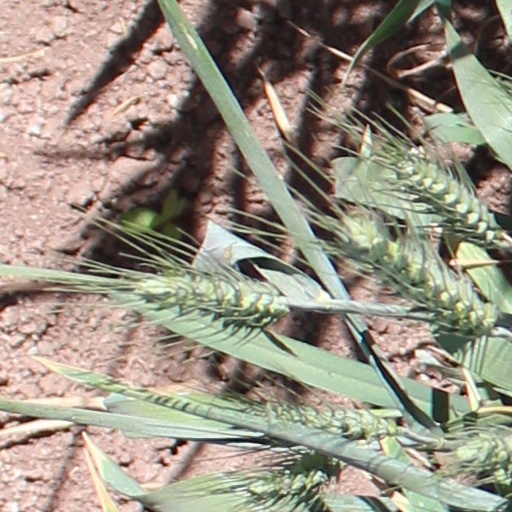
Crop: wheat